Le Russey

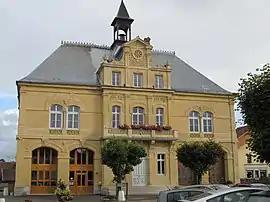
Town hall

Le Russey is a commune in the Doubs department in the Bourgogne-Franche-Comté region in eastern France.